Microgram

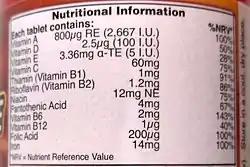
A nutrition facts label displaying, for example, the amount of folic acid in micrograms

In the metric system, a microgram or microgramme is a unit of mass equal to one millionth of a gram. Two different abbreviations are commonly used. The International System of Units (SI) uses μg, where the SI prefix "micro-" is represented by the Greek letter μ (mu). However, mcg is preferred for medical information in the United States (US) and United Kingdom. A third abbreviation, the Greek letter γ (gamma), is no longer recommended.